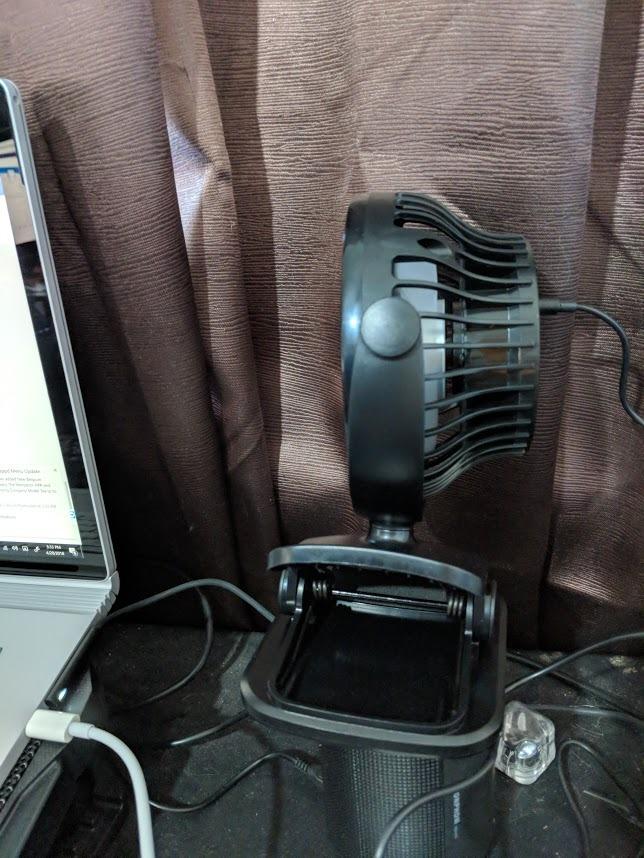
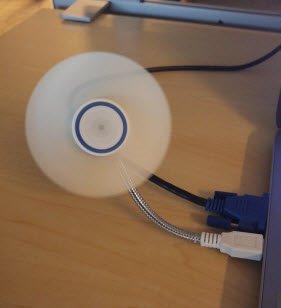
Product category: fan
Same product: no